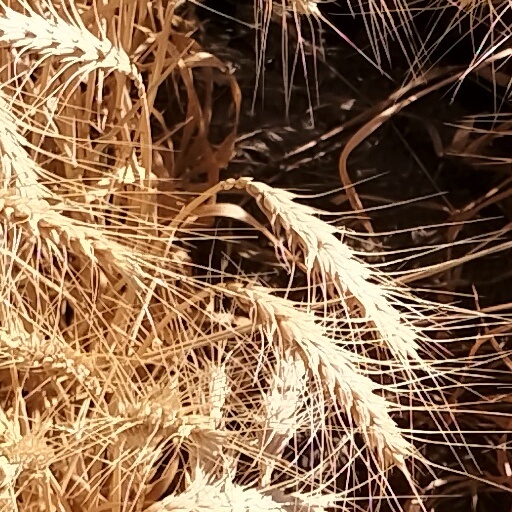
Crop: wheat